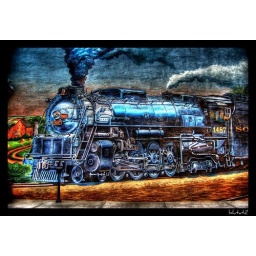
This train painted on side of a building in McDonough, Ga.